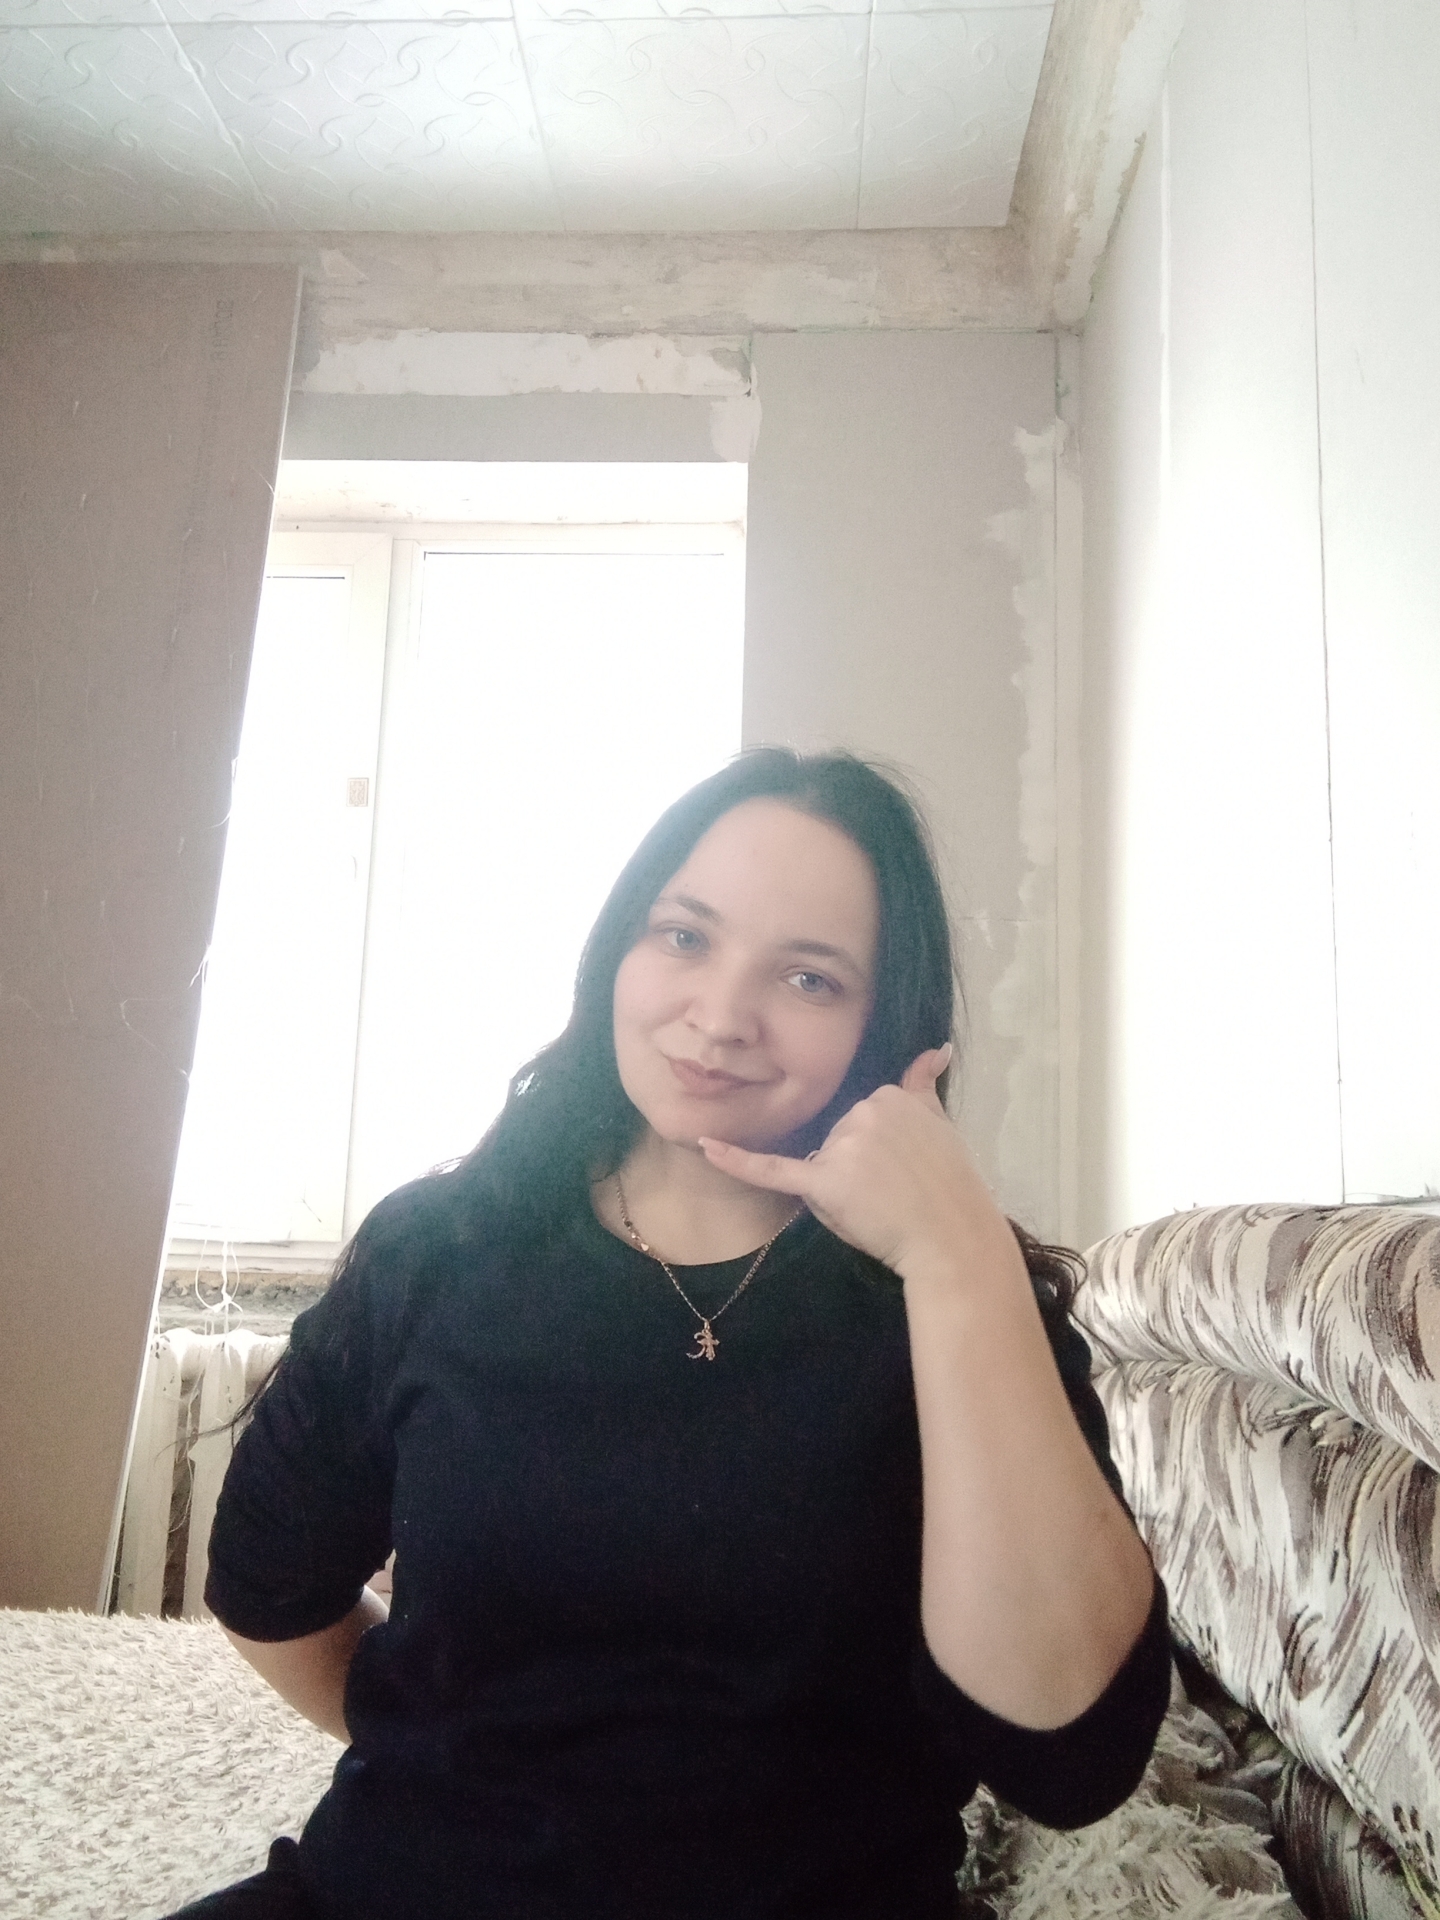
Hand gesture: call